Lamborghini Diablo

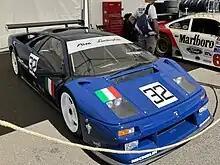
Diablo Jota GT1 LM at the 2022 Le Mans Classic

In early 1995, Lamborghini planned to compete in GT1 class of the 24 Hours of Le Mans by entering a Diablo into the competition. Amos Racing in the UK was contracted to develop the vehicle and have it ready in time for the June 1995 24h race, The Larrousse Formula One team under contract with Lamborghini at the time did the first testing and shake down on behalf of Lamborghini and Amos racing. Disputes between the factory and the sponsors led to the project's demise and the car did not end up competing in the race.